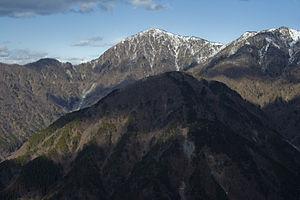
Le mont Hiru est le point culminant des monts Tanzawa avec une altitude de 1 673 mètres.